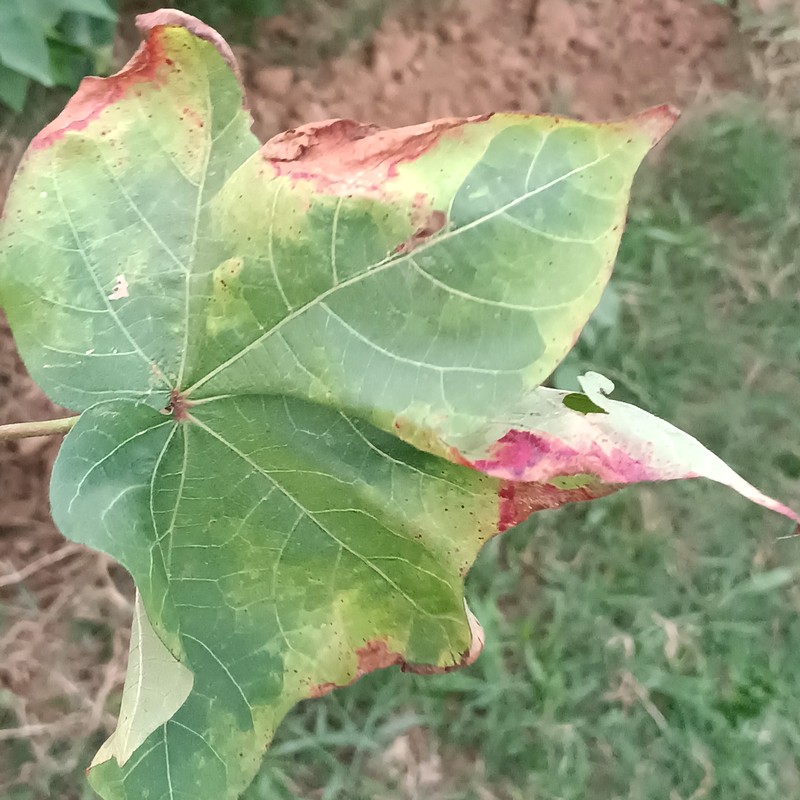
Label: Leaf Hopper Jassids